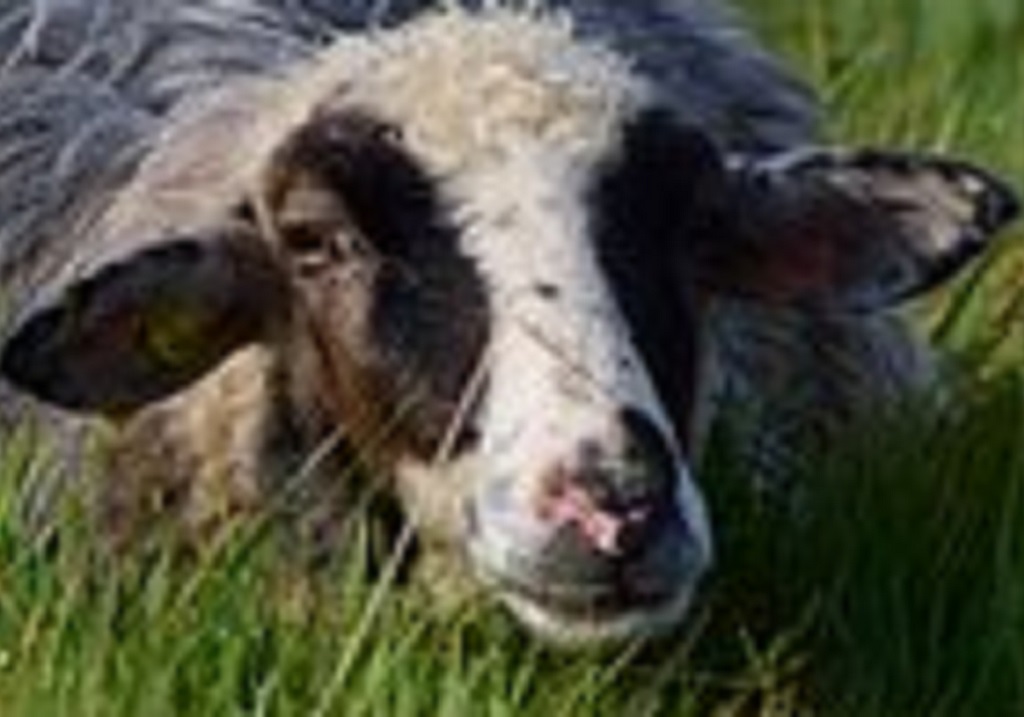
Label: no pain